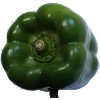
Label: green_pepper